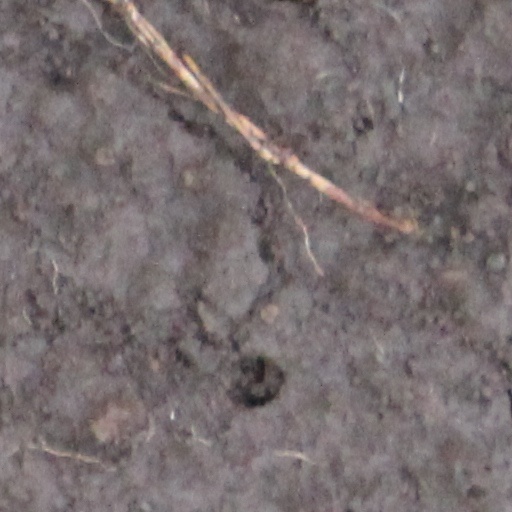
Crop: wheat